Ice wine

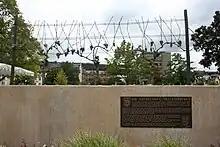
Monument commemorating the first harvest of ice wine in Bingen in 1830

It is believed that the first post-Roman icewine was made in Franconia in 1794. Better documentation exists for an ice-wine harvest in Dromersheim close to Bingen in Rheinhessen on February 11, 1830. The grapes were of the 1829 vintage. That winter was harsh and some wine growers had the idea to leave grapes hanging on the vine for use as animal fodder. When it was noticed that these grapes yielded very sweet must, they were pressed and an icewine was produced. Sweet wines produced from late harvested grapes were well-established as the most valued German wine style by the early 19th century, following the discovery of Spätlese at Schloss Johannisberg in Rheingau in 1775, and the subsequent introduction of the Auslese designation. These wines would usually be produced from grapes affected by noble rot. Thus, is a more recent German wine style than the botrytised wines.